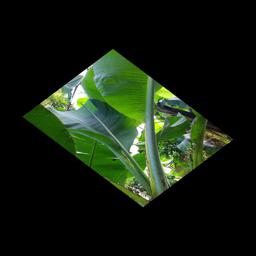
Label: JAHAJI LEAF